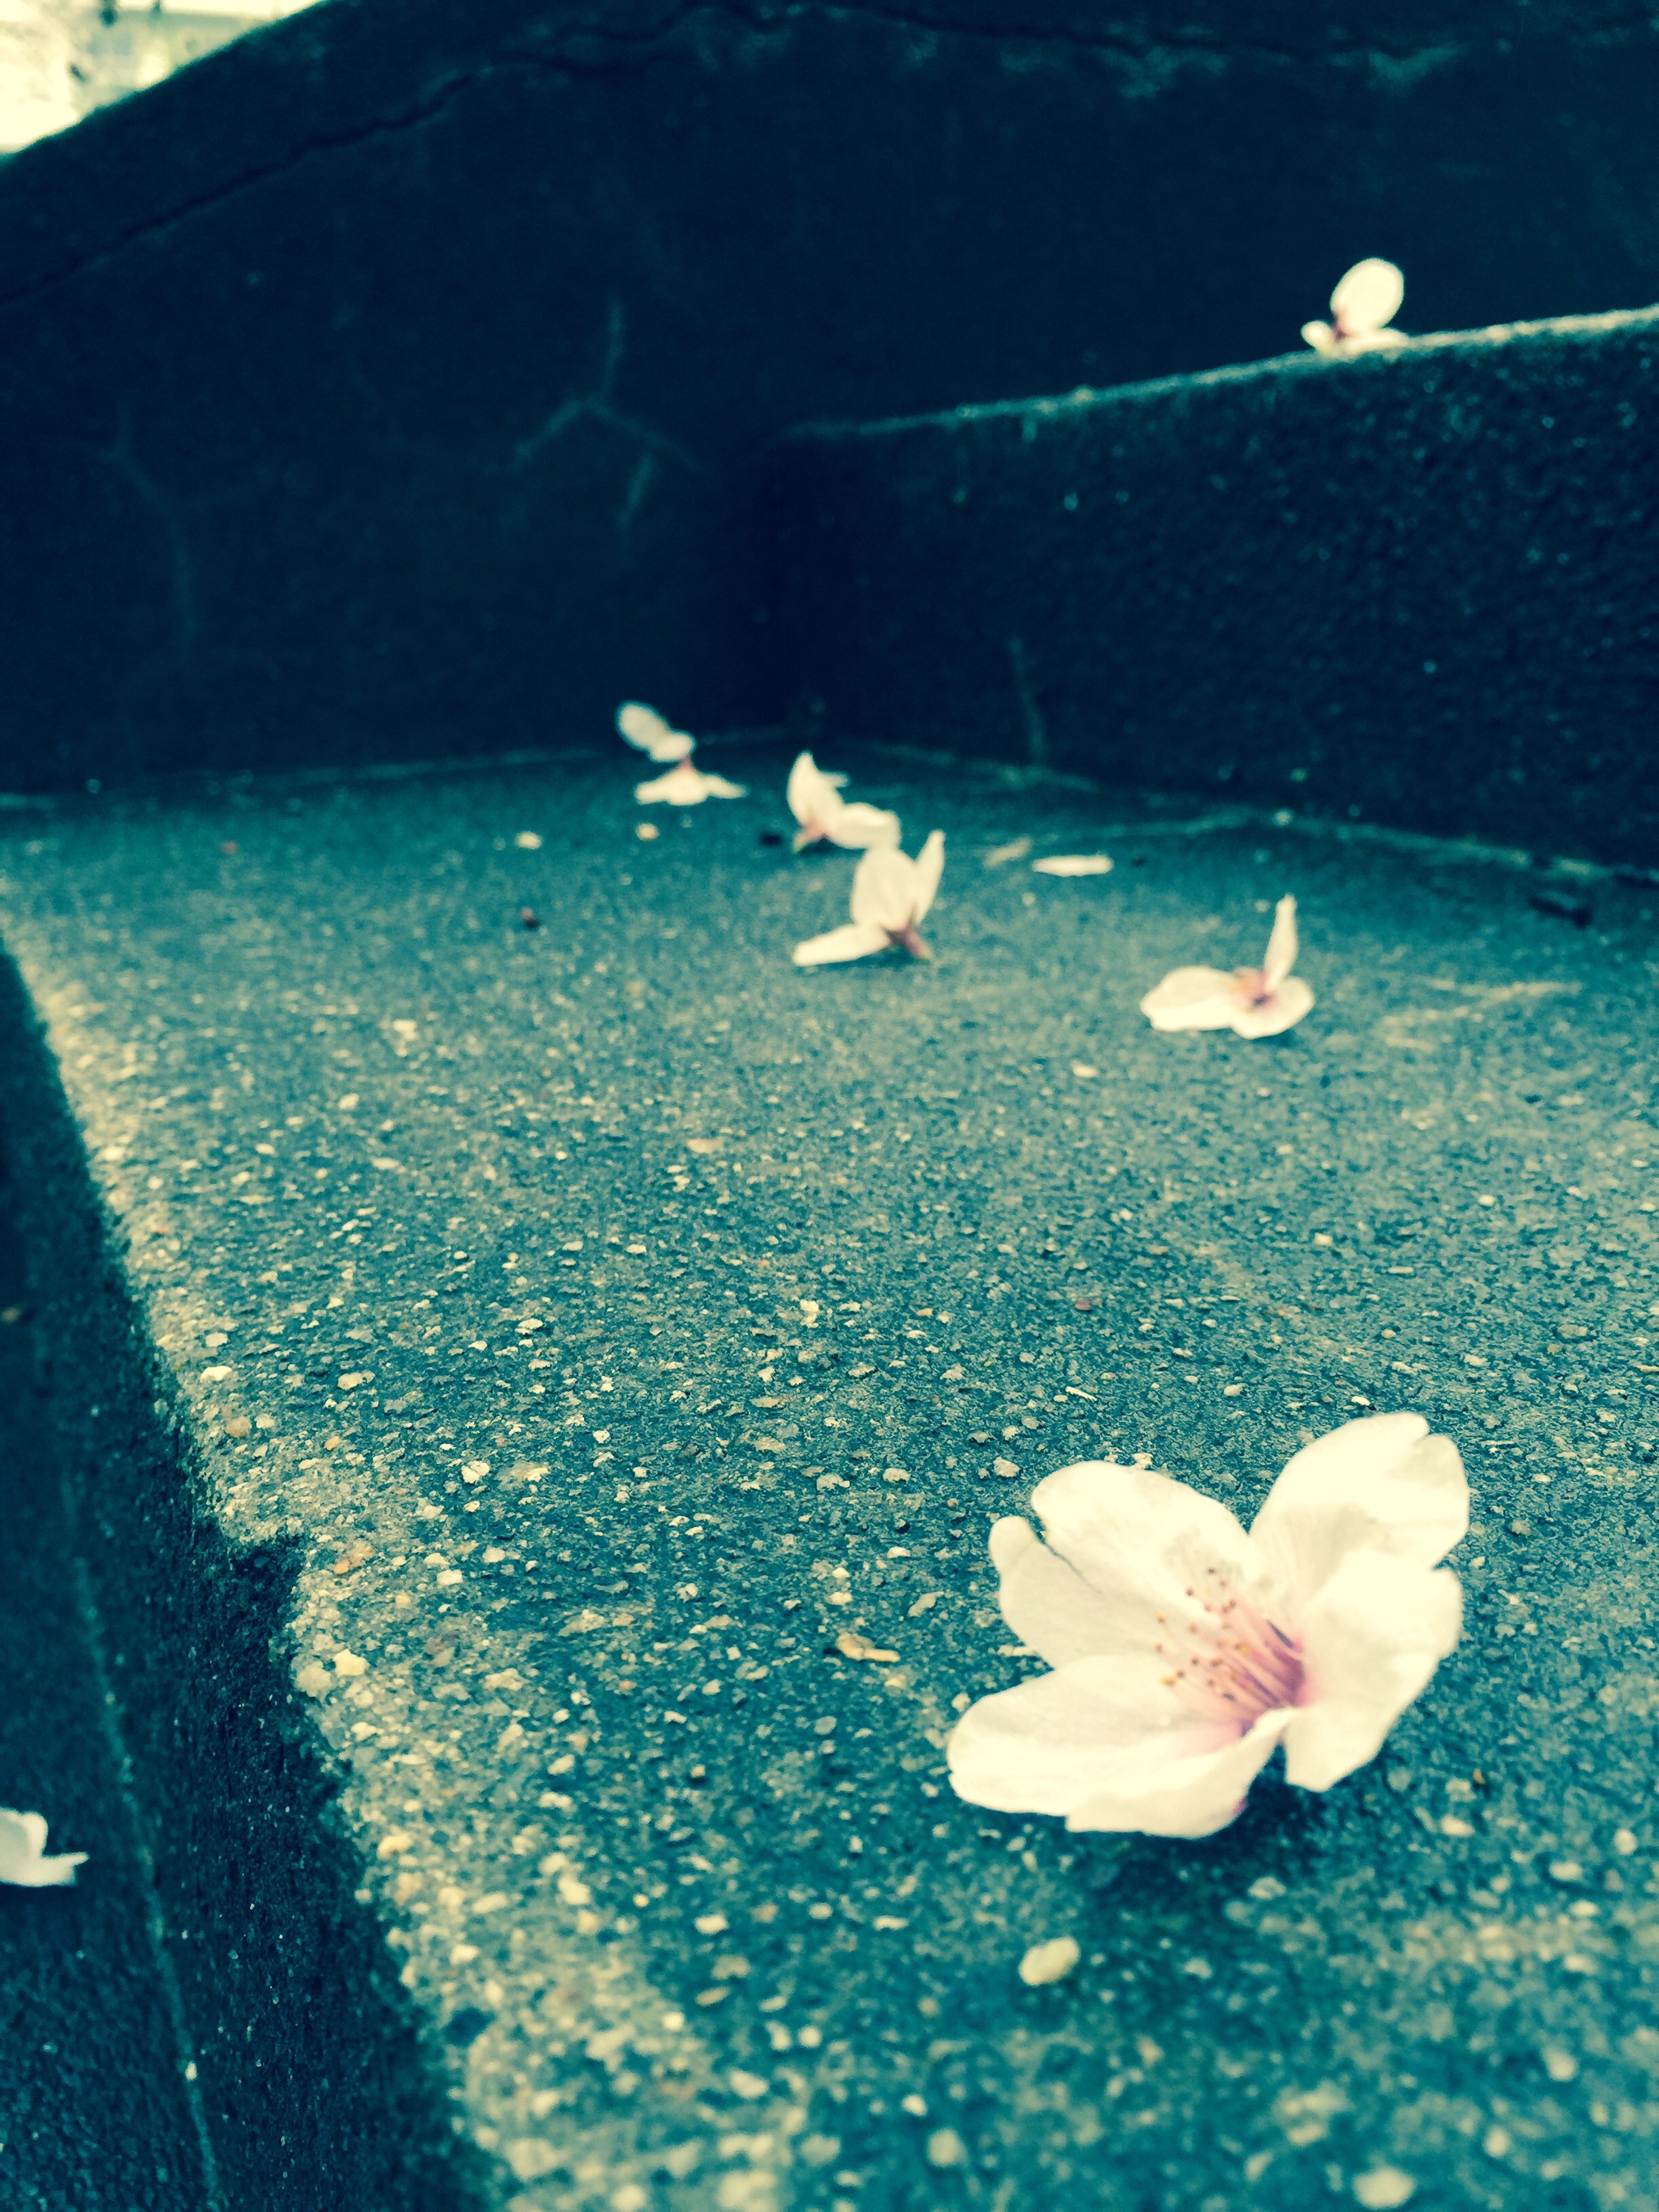
sea, white, sunlight, flower, underwater, biology, blue, ladder